Thomas Götz

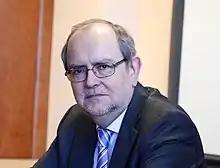
Thomas Götz

Thomas Götz (born 1953) is a senior German diplomat who has been serving as the Ambassador of Germany to the Kingdom of Norway since July 2016.